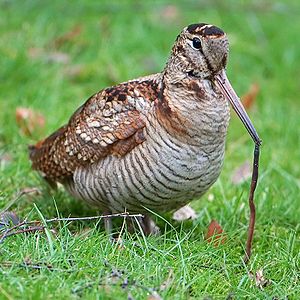
Skovsneppe
Skovsneppe er en vadefugl, som yngler i fugtige skove i store dele af Europa og Asien, hvor den især lever af regnorme i skovbunden. Skovsneppen er en ret almindelig dansk yngletrækfugl, der overvintrer i det sydlige og vestlige Europa. Den er desuden en meget almindelig trækgæst nord- og østfra. Arten er et yndet jagtobjekt, der i Danmark må jages fra 1. oktober til 31. januar.